Manchester

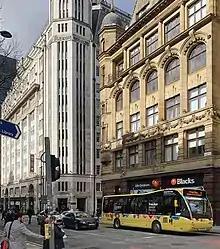
Free buses operate on three Manchester Metroshuttle routes around Manchester city centre.

Two of the city's four main line termini did not survive the 1960s: Manchester Central and Manchester Exchange each closed in 1969. In addition, Manchester Mayfield station closed to passenger services in 1960; its buildings and platforms are still extant, next to Piccadilly station, but are due to be redeveloped in the 2020s.